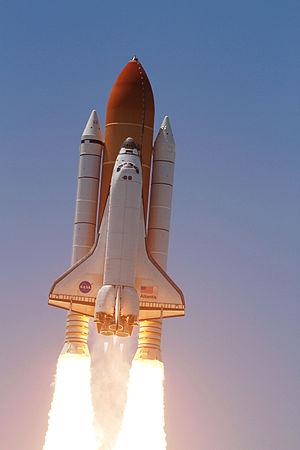
STS-132 est une mission de la navette spatiale Atlantis à destination de la station spatiale internationale. Le lancement a été effectué le 14 mai 2010.